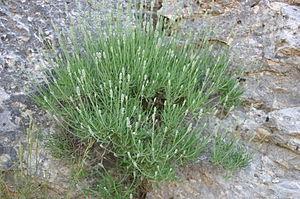
Le mont Ventoux est un sommet situé dans le département français de Vaucluse en région Provence-Alpes-Côte d'Azur. Culminant à 1 910 mètres, il fait environ 25 kilomètres de long sur un axe est-ouest pour 15 kilomètres de large sur un axe nord-sud. Surnommé le Géant de Provence ou le mont Chauve, il est le point culminant des monts de Vaucluse et le plus haut sommet de Vaucluse. Son isolement géographique le rend visible sur de grandes distances. Il constitue la frontière linguistique entre le nord et le sud-occitan.
En France, on désigne par vallée du Rhône la région située de part et d'autre du Rhône, en aval de Lyon, dans le sud-est de la France. C'est une région agricole française selon le classement de l'Insee. Elle se subdivise en plaine irriguée de la Crau, plaine maraîchère du Comtat Venaissin, coteaux viticoles produisant des vins AOC de renommée mondiale sur les rives droite et gauche du fleuve, polyculture de la Drôme provençale, grandes cultures de la plaine valentinoise, vergers de l’Isère, prairies des vallées de la Galaure et de l’Herbasse.